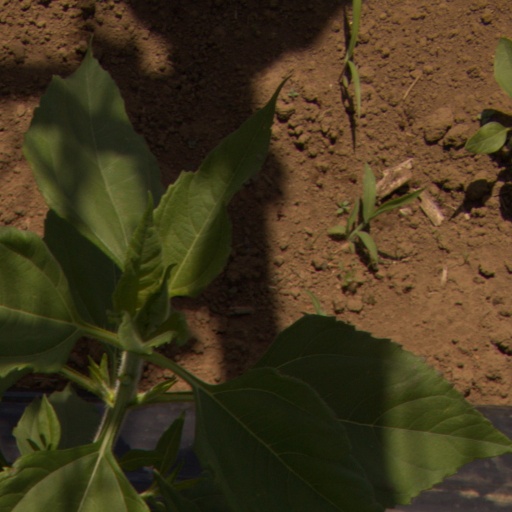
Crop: Jerusalem artichoke